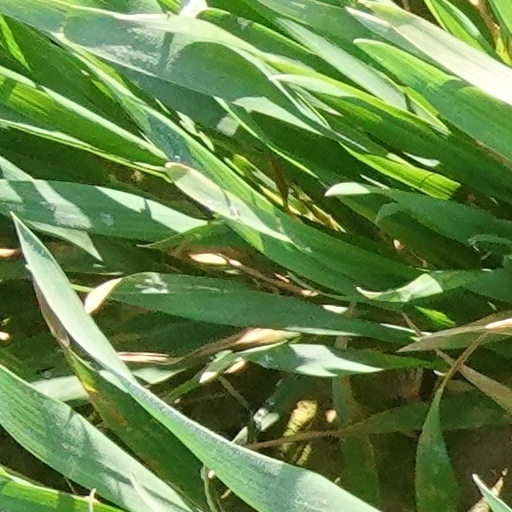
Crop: wheat